Yossi Maaravi

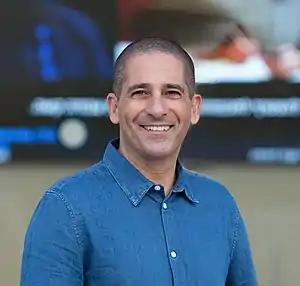
Yossi Maaravi, 2018

Yossi Maaravi (born 1973) is a decision making and negotiation researcher. He is the dean of the Adelson School of Entrepreneurship at the Interdisciplinary Center in Herzliya, a lecturer, and an author.